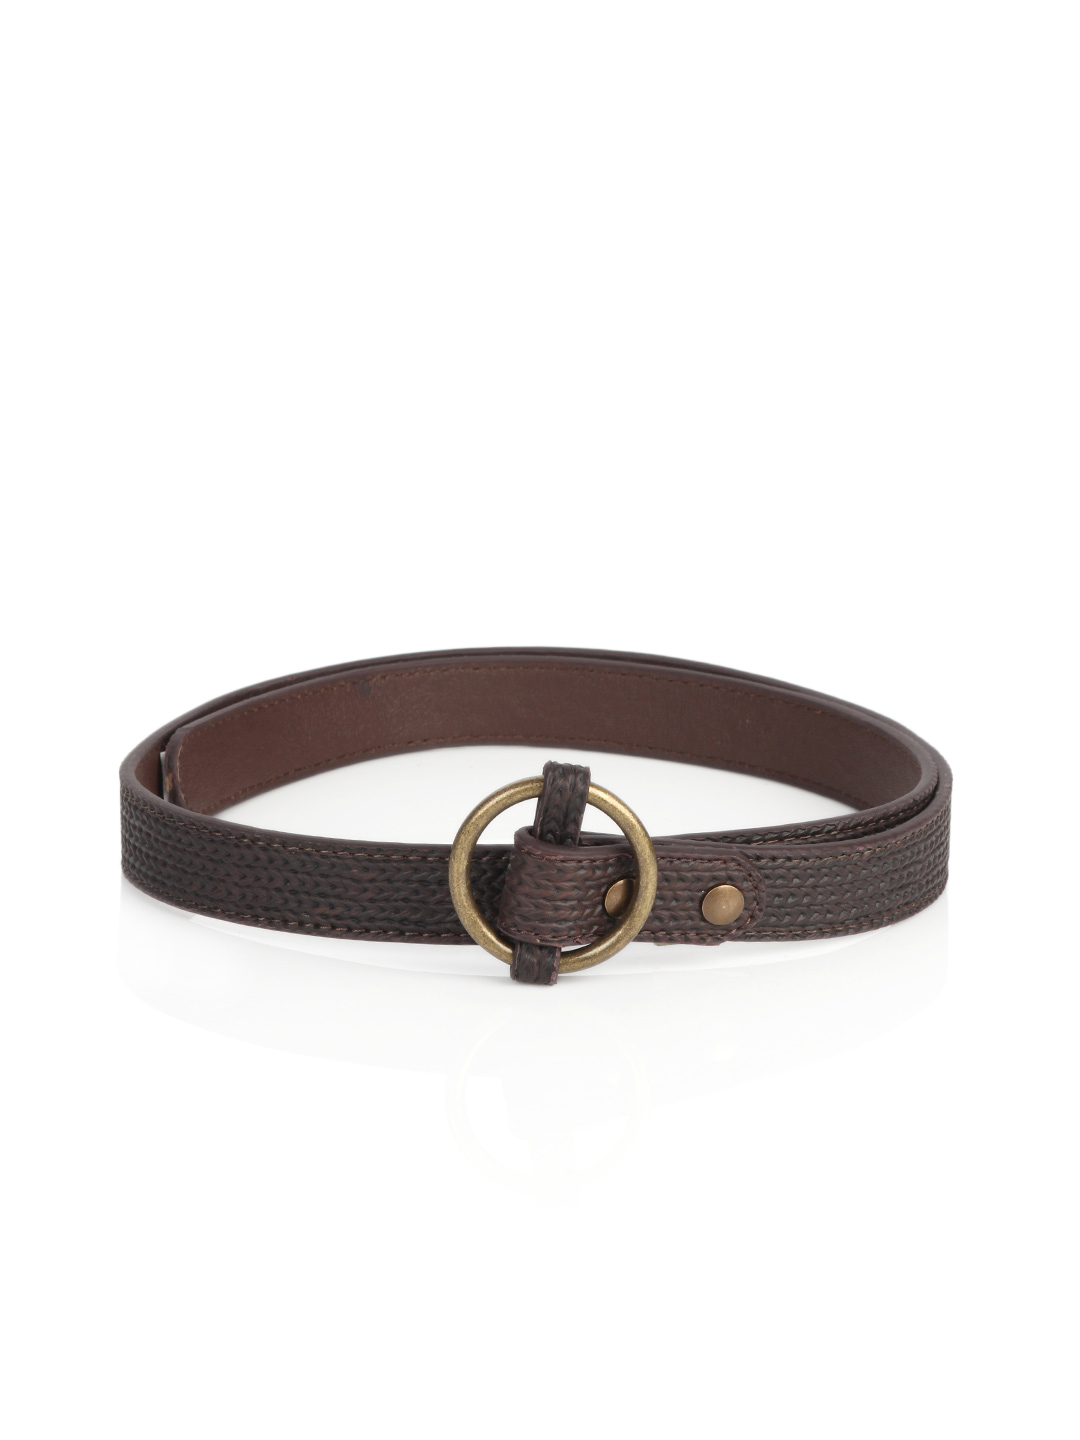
Baggit Women Choti Jhuti Brown Belt
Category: Accessories / Belts / Belts
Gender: Women
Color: Brown
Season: Summer 2012
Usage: Casual